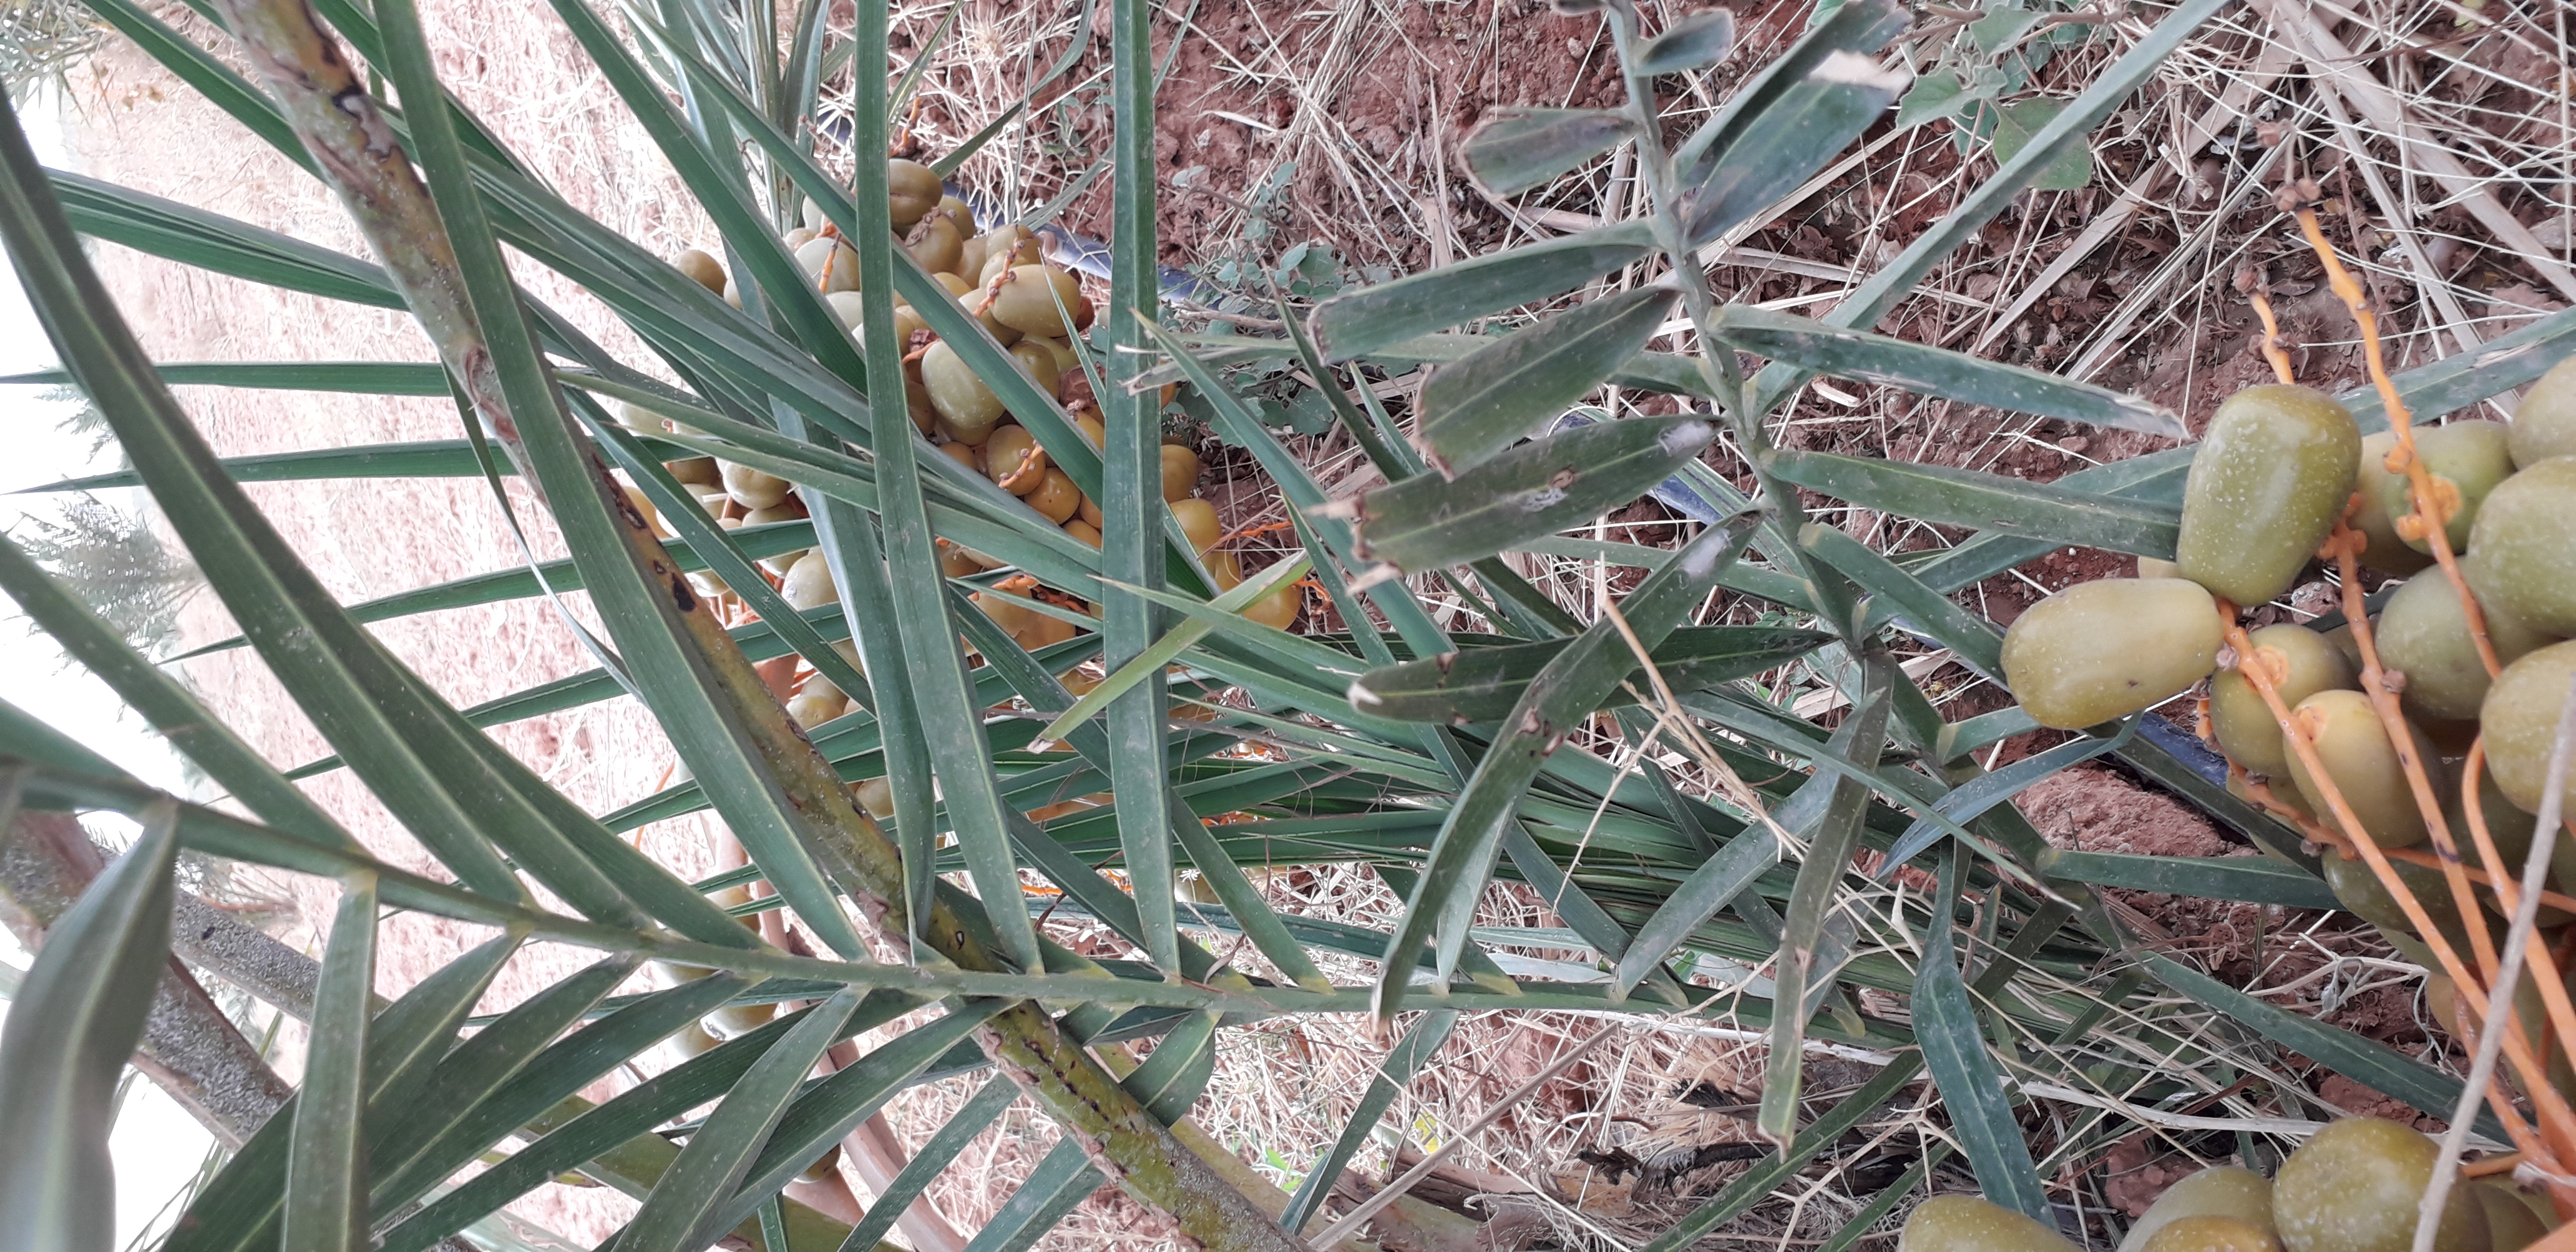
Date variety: Boufagous